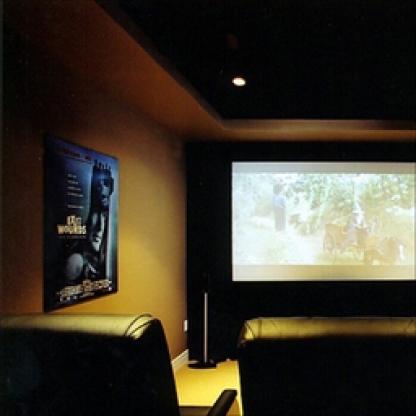
Scene: Indoor